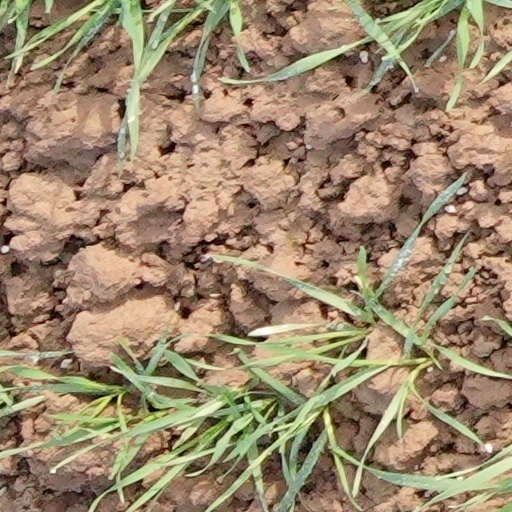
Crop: wheat